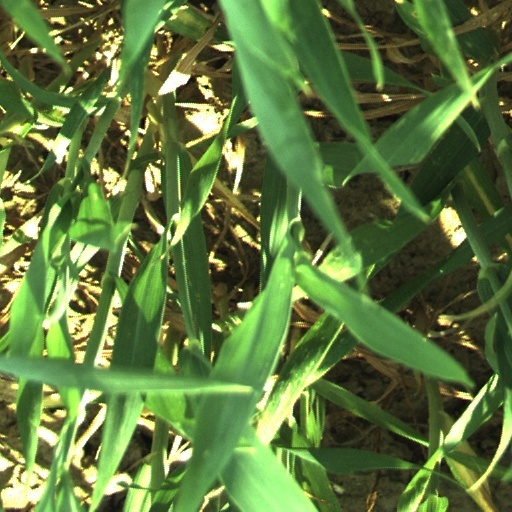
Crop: wheat